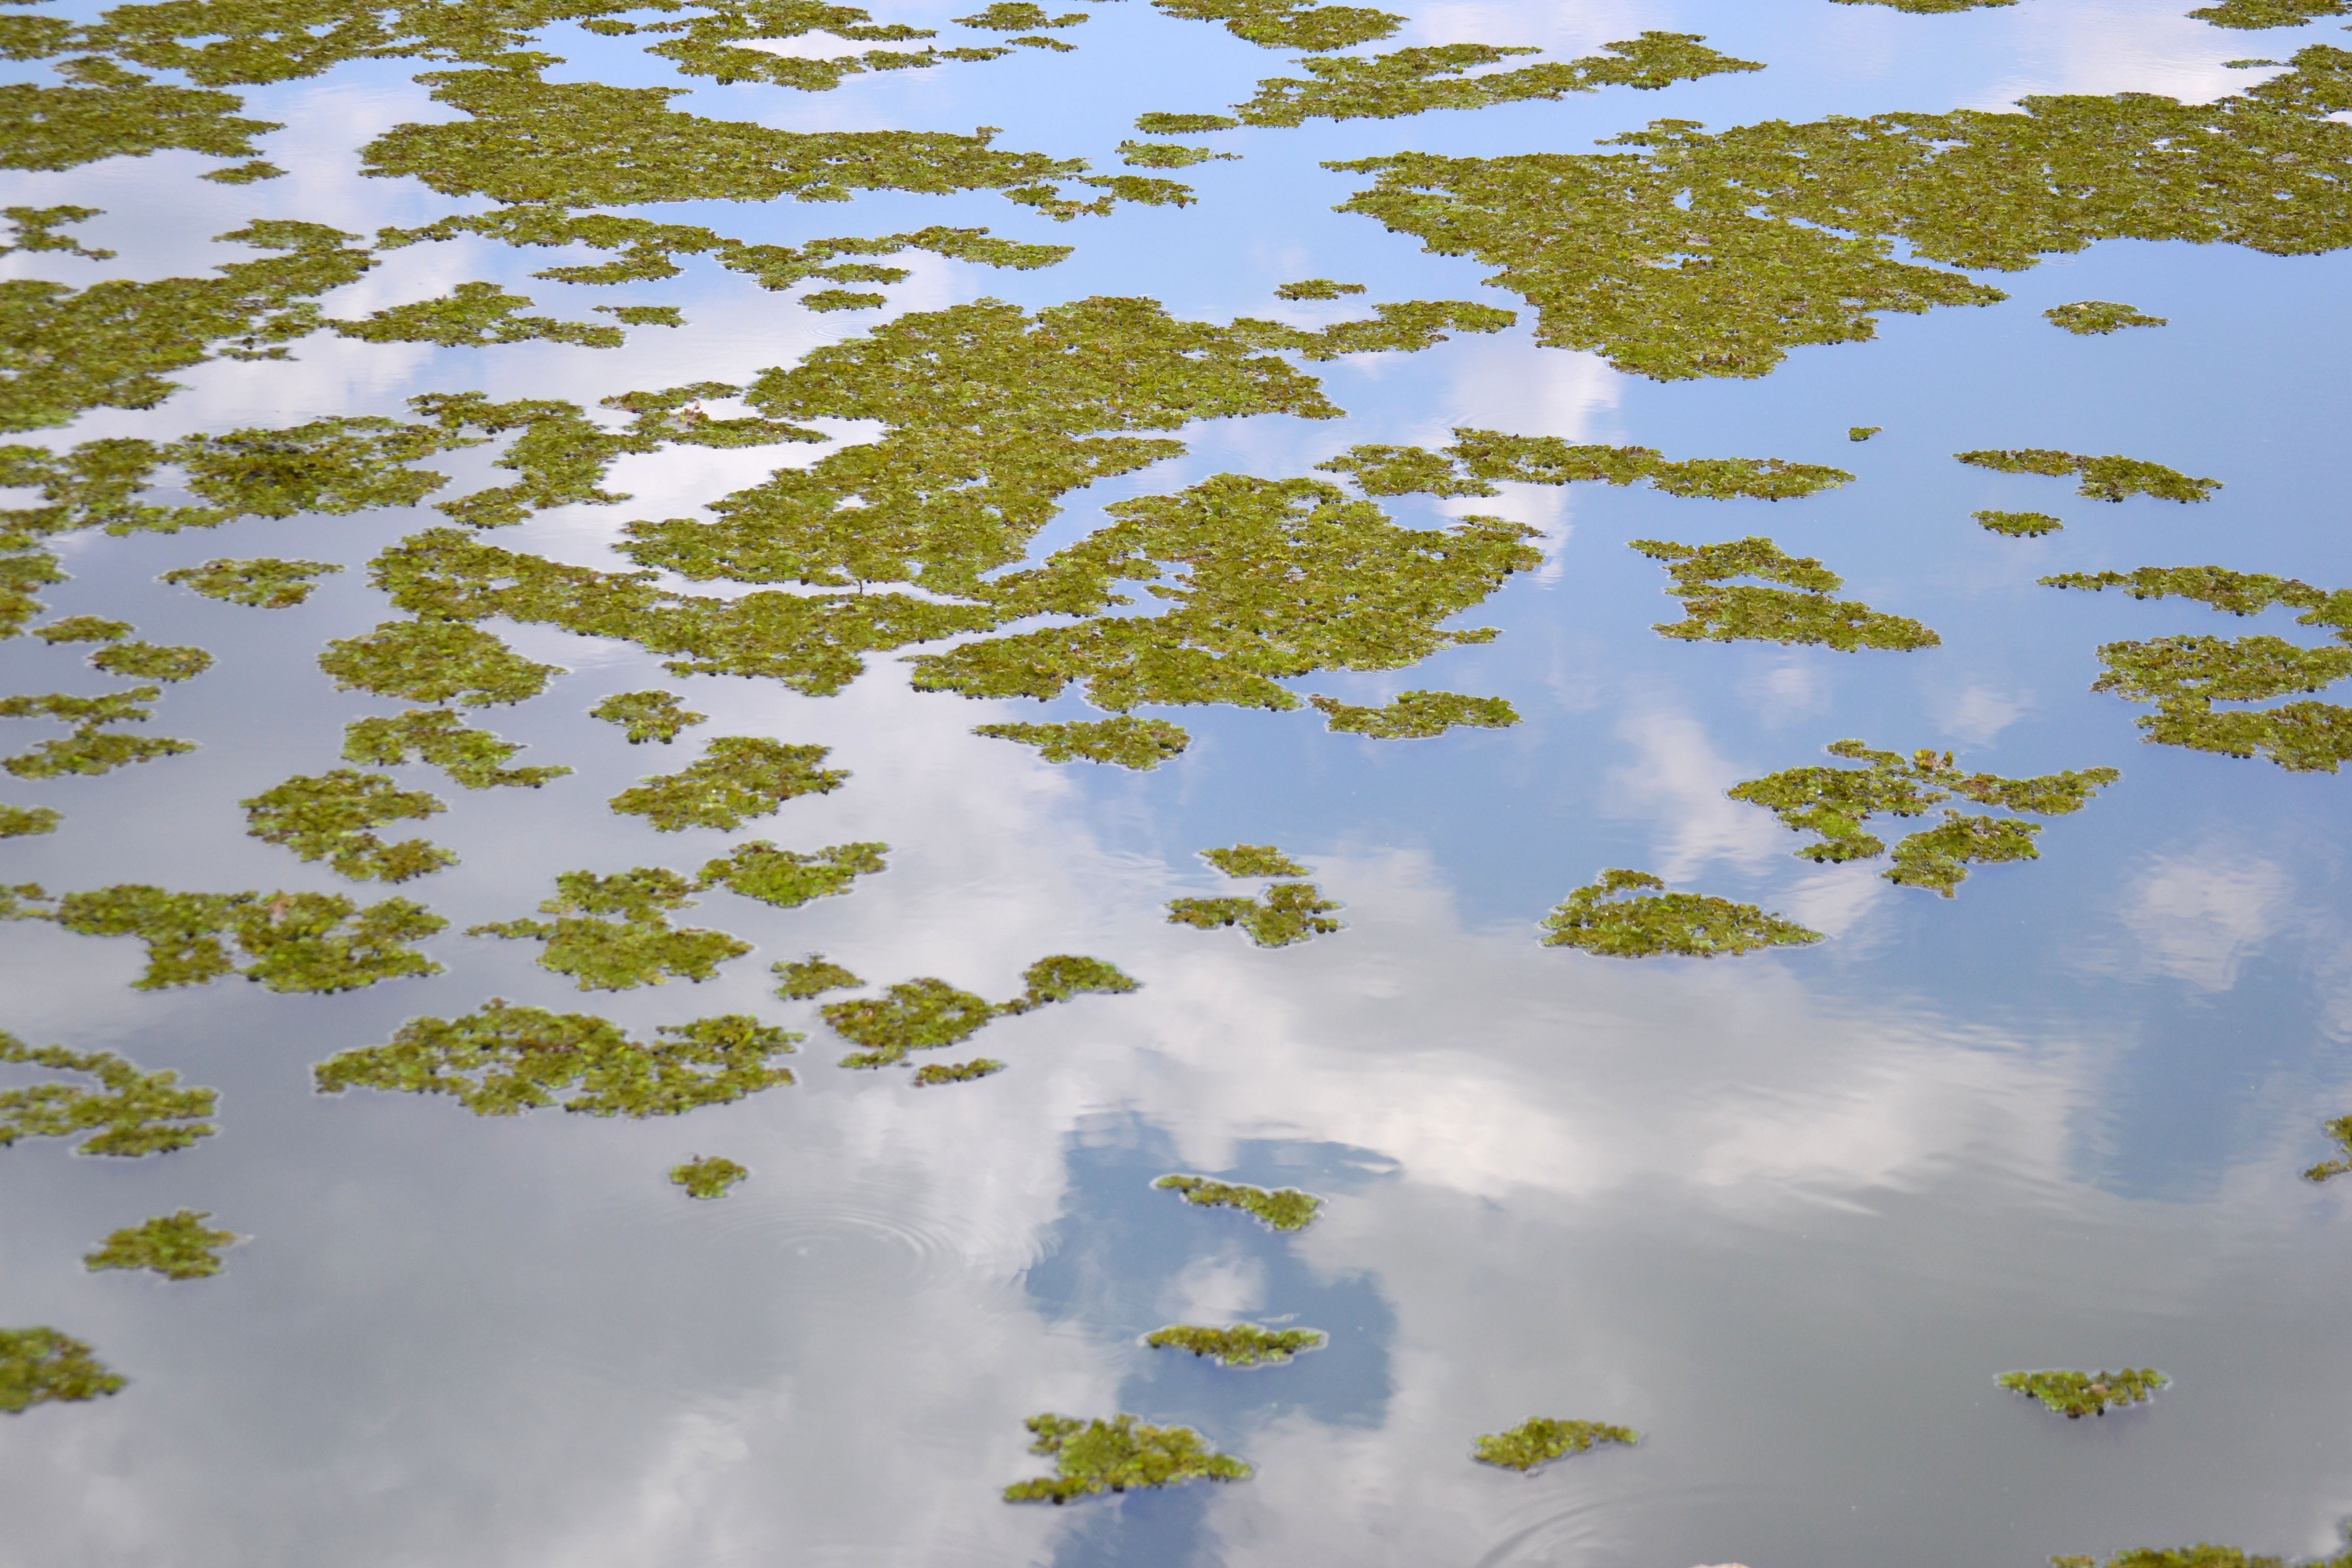
tree, water, nature, branch, plant, sky, sunlight, leaf, flower, lake, reflection, jungle, autumn, botany, flora, savanna, plain, leaves, wetland, habitat, ecosystem, natural environment, woody plant